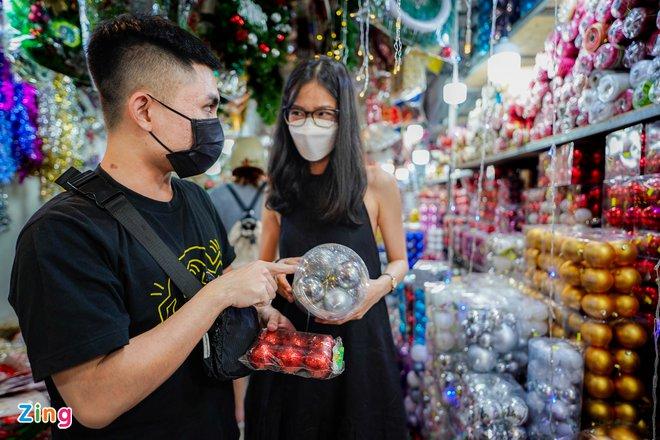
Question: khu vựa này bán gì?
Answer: khu vực này bán đồ trang trí noel